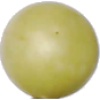
Label: Grape White 2